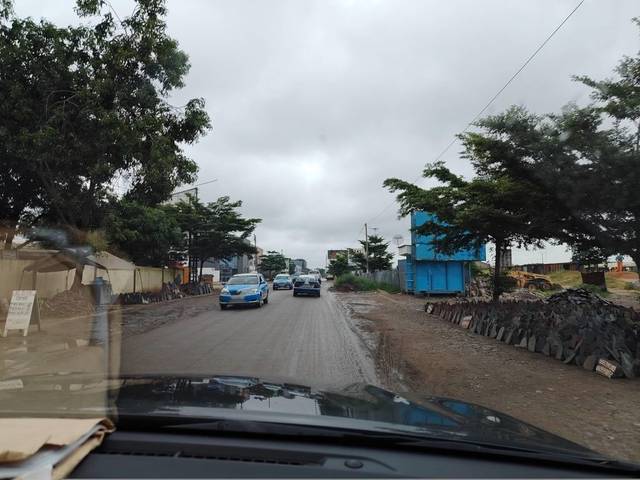
Region: Congo
Coordinates: -4.799, 11.86